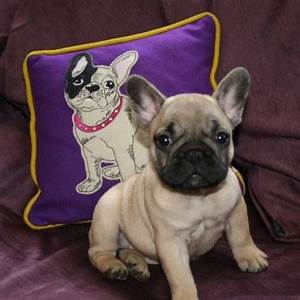
Label: dog